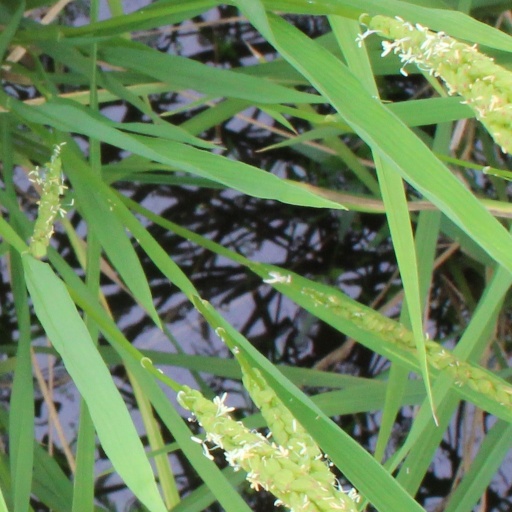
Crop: rice